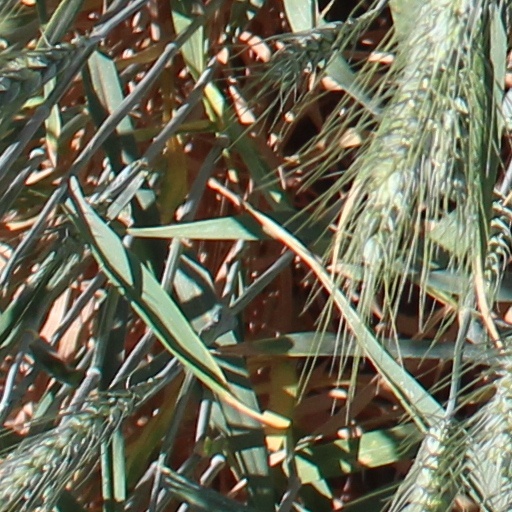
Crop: wheat